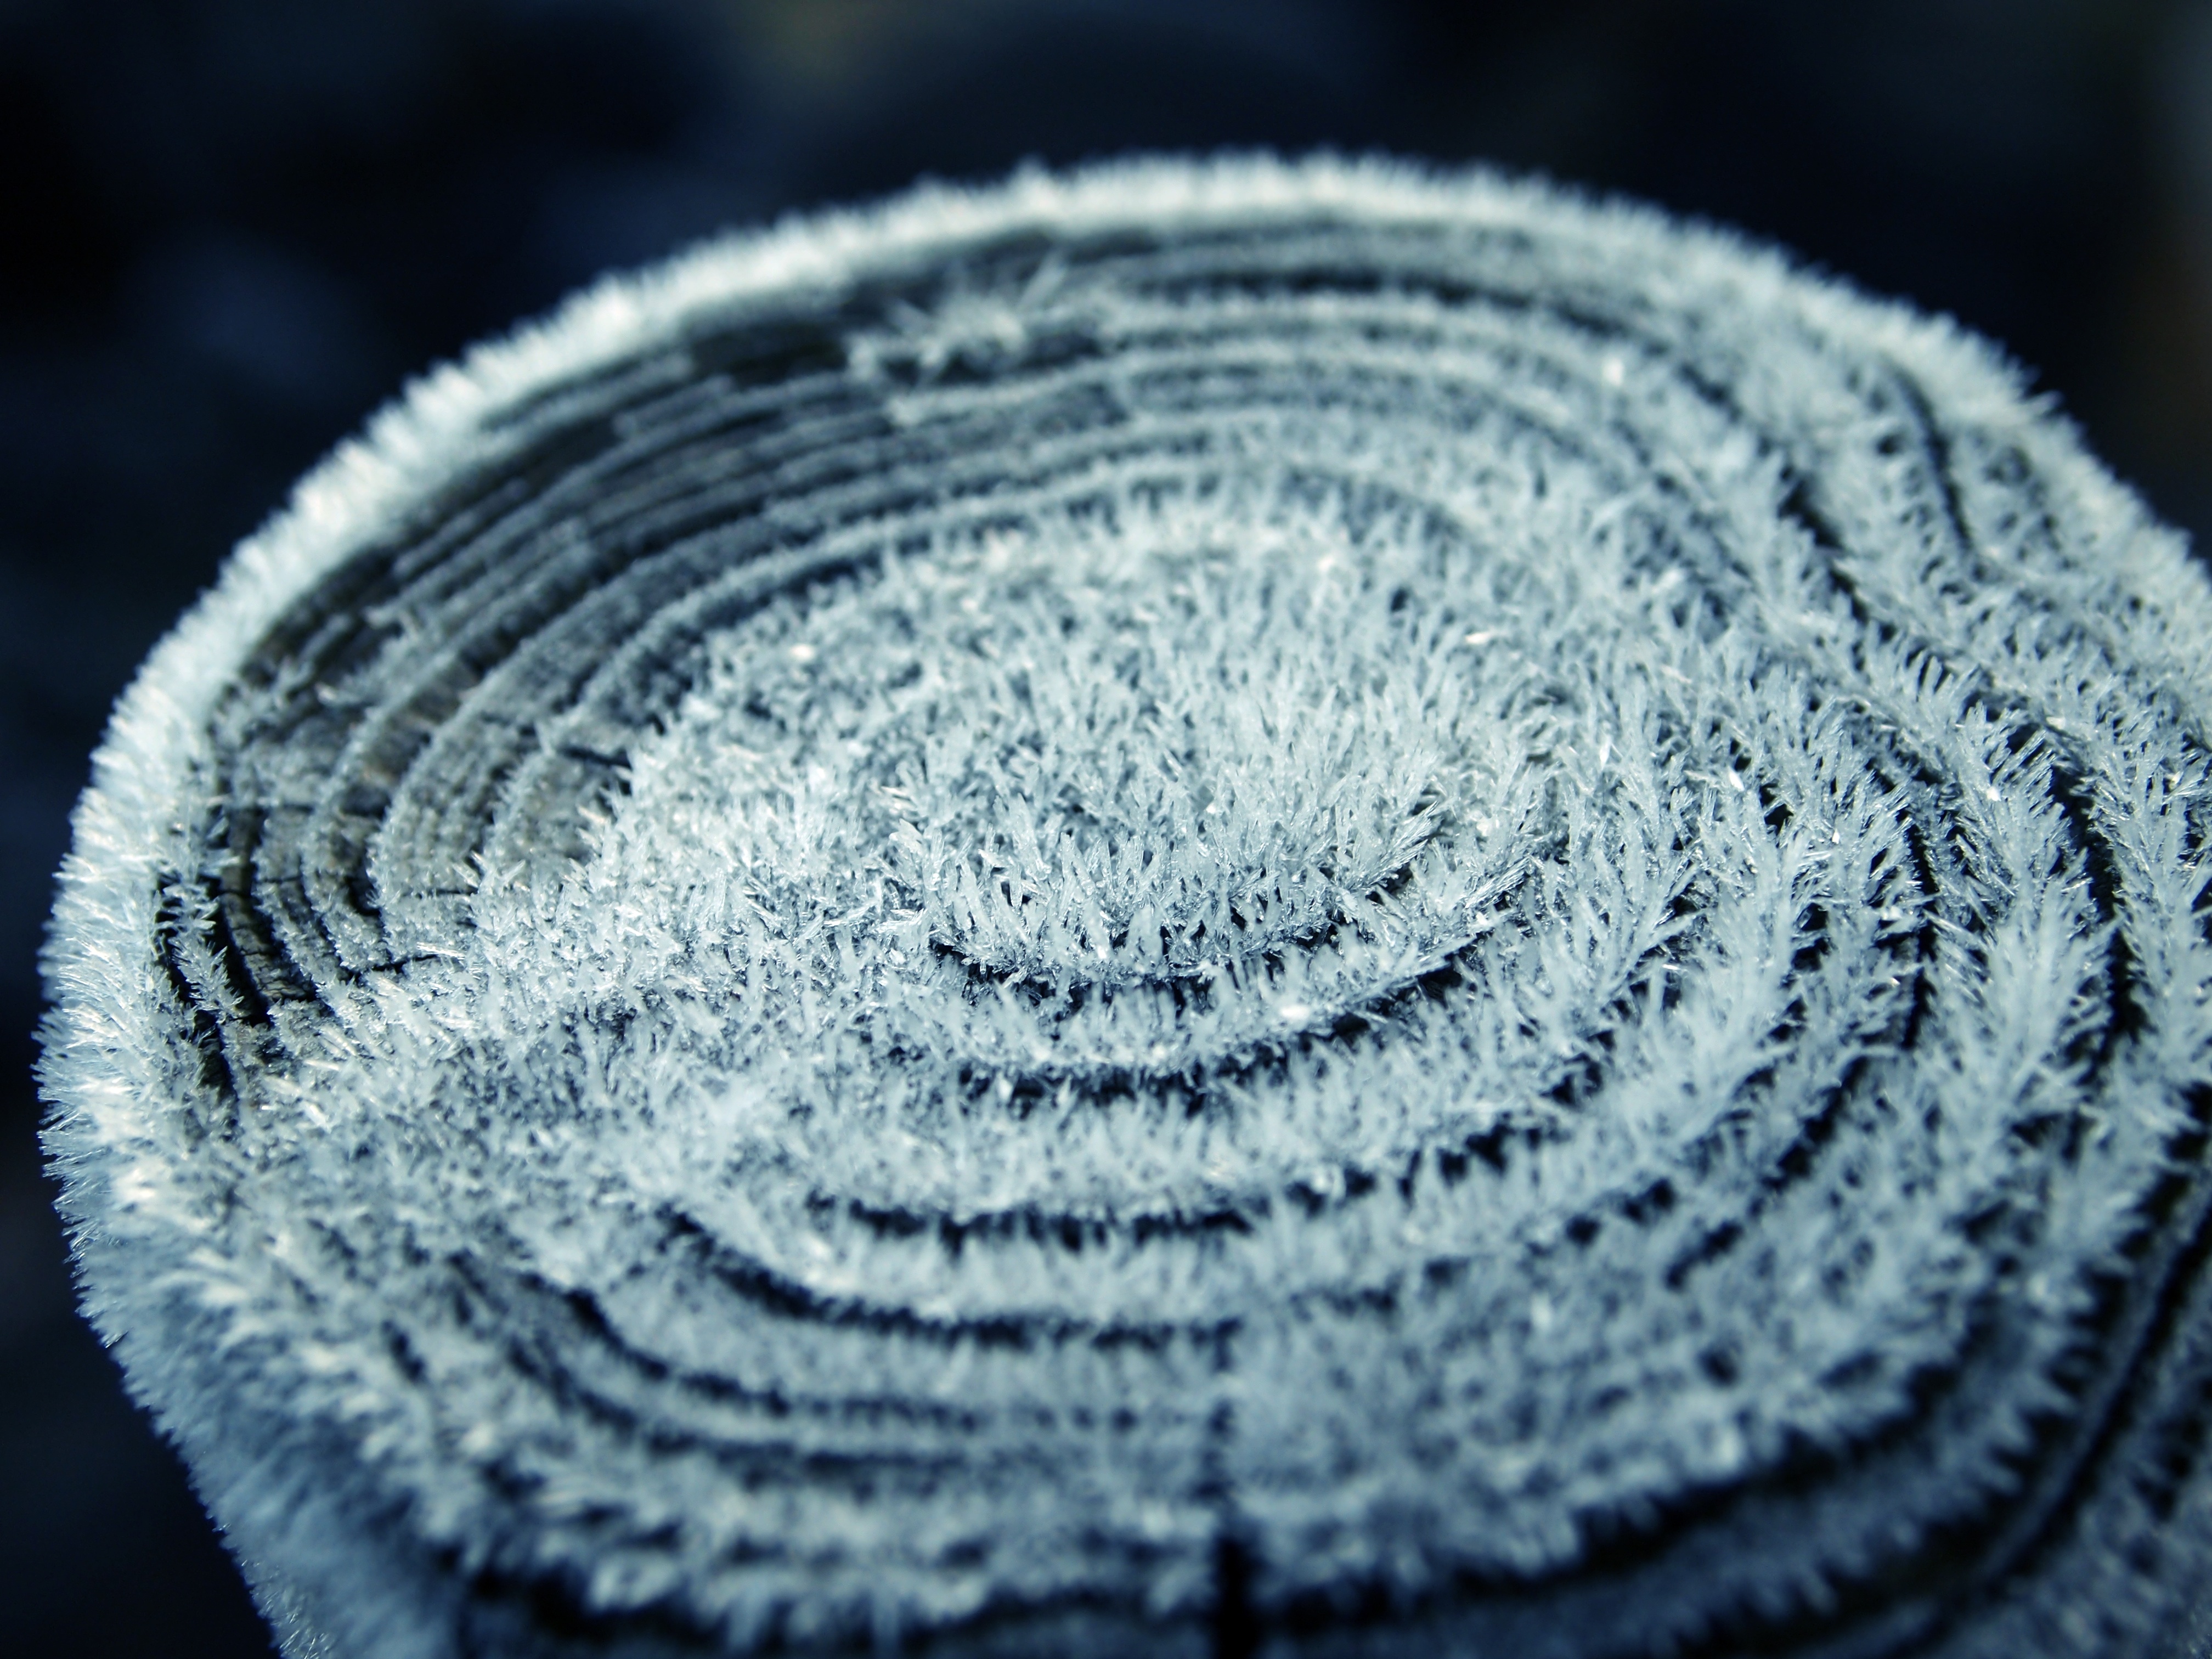
black and white, photography, leaf, flower, blue, monochrome, circle, close up, macro photography, dishware, monochrome photography